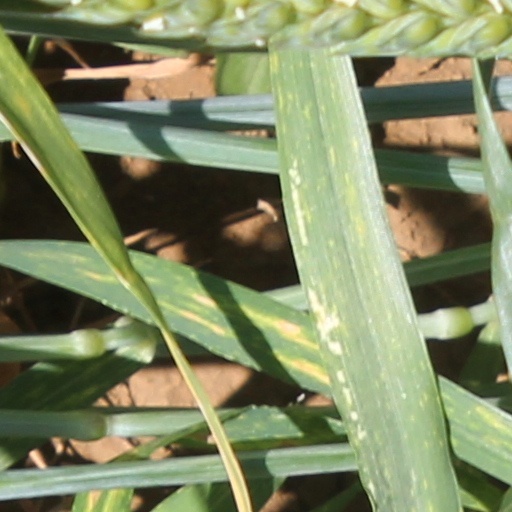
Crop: wheat